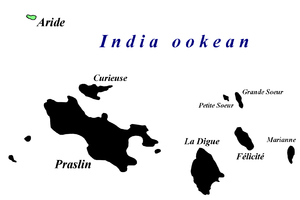
Rothmannia annae est une espèce de plante de la famille des Rubiaceae. Elle est endémique des Seychelles. On la trouve à l'état naturel uniquement sur l'île Aride, où son habitat est protégé par la réserve spéciale de l'île Aride qui est gérée par l'organisation non gouvernementale seychelloise Island Conservation Society. Elle est utilisée comme plante ornementale.
Aride est une île appartenant à l'archipel des Seychelles, située à dix kilomètres au nord de Praslin.